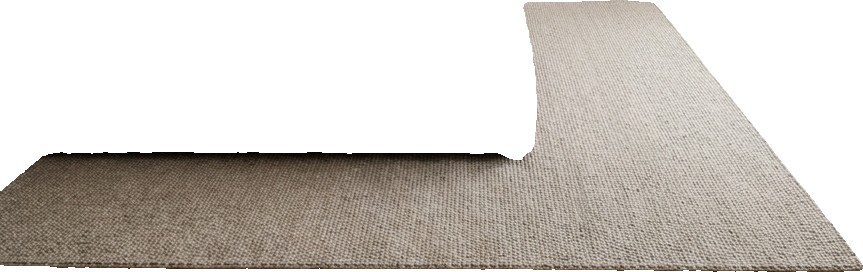
Surface category: rug